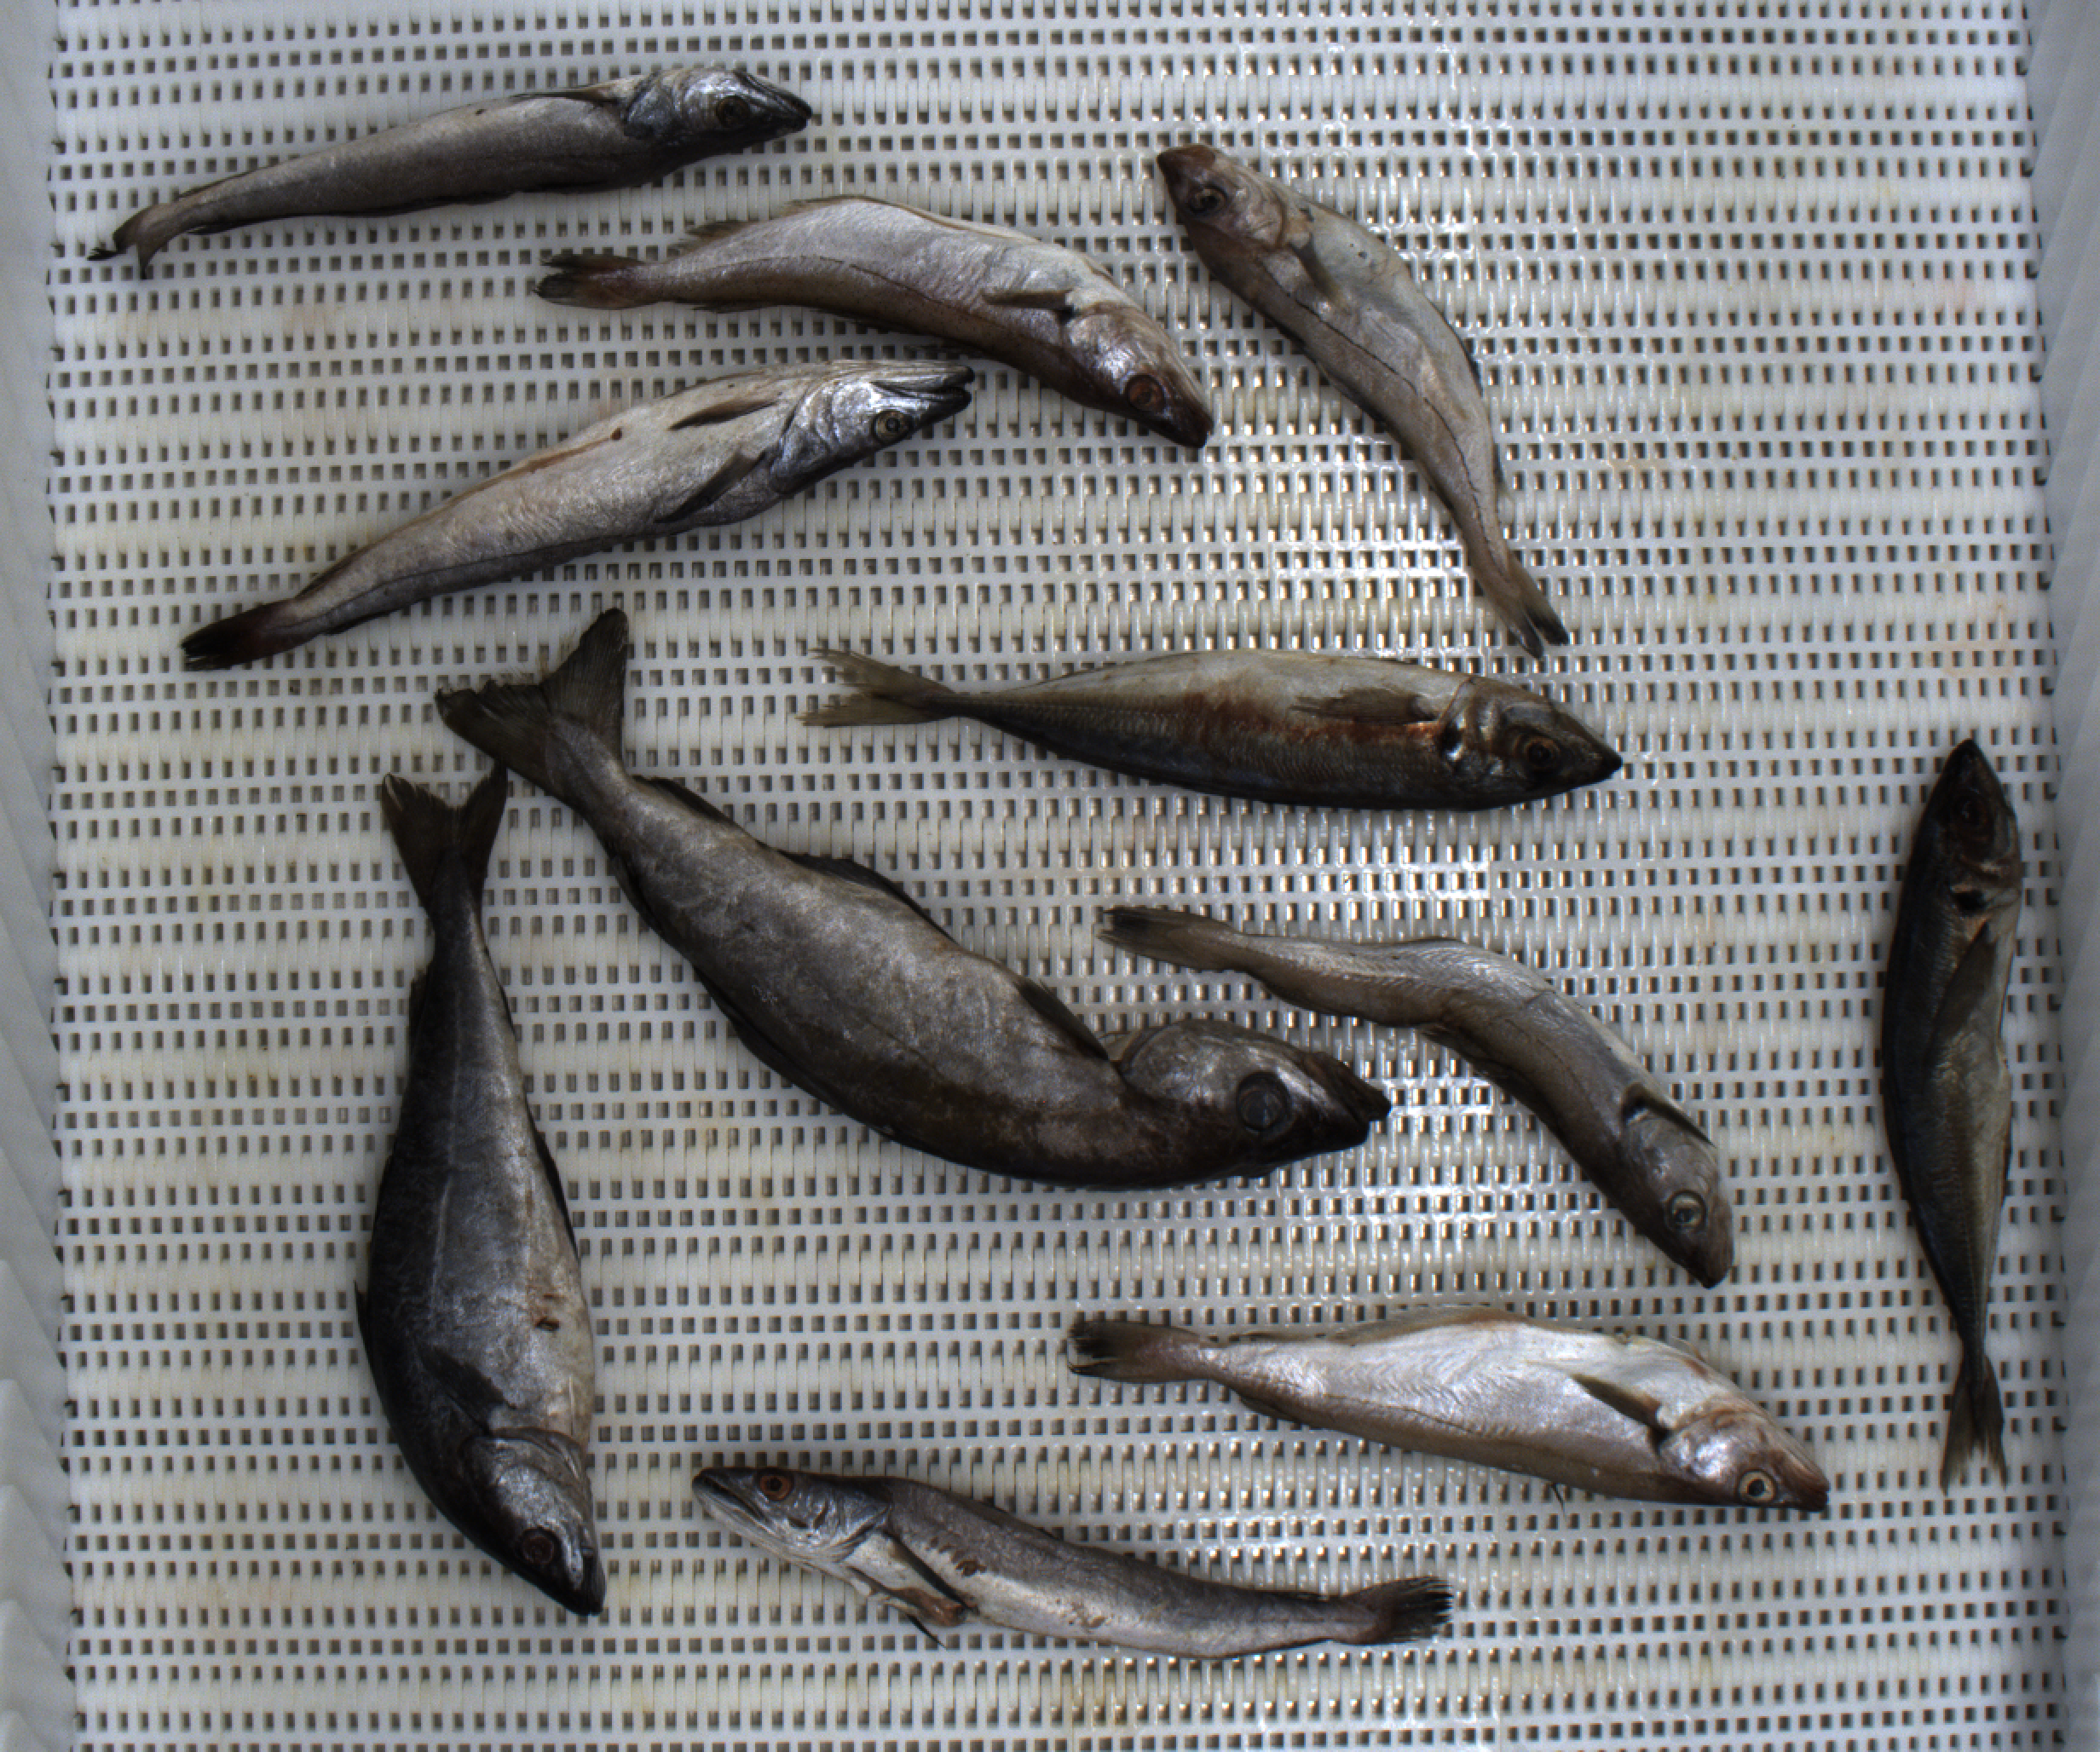
Total fish: 11
Cod: 0
Haddock: 1
Whiting: 3
Hake: 3
Horse mackerel: 2
Saithe: 1
Other: 1